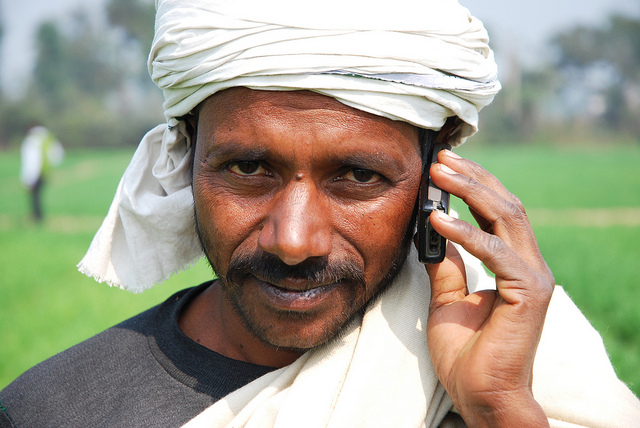
user: Given an image and a question. Answer the question in a short answer. Question: What is this man talking on? Short Answer:
assistant: cell phone